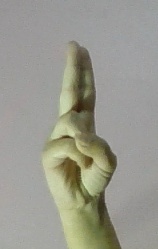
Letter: taa